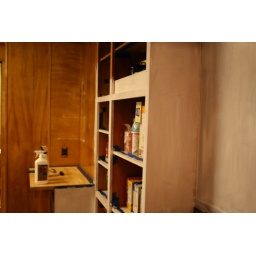
Sanding, priming, painting, reinstalling kitchen cabinets. Also painting wall panel in hallway.